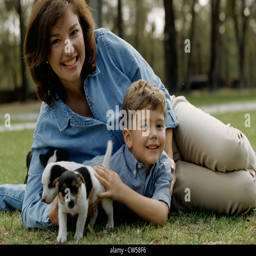
portrait of a mid adult woman and her son playing with puppies in a park